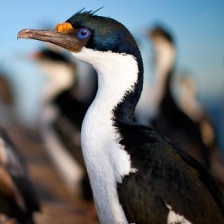
Species: IMPERIAL SHAQ
Scientific name: LEUCOCARBO ATRICEPS